Mormon feminism

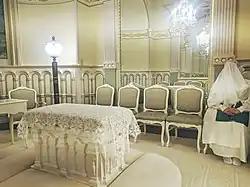
LDS woman in a sealing room wearing temple robes, including a veil.

In 2017, the church announced that its female employees could wear "professional pantsuits and dress slacks" while at work; dresses and skirts had previously been required. It also announced at the same time that women who gave birth while working for the church would receive six weeks of paid maternity leave, and that all new parents regardless of sex would also be given a week of paid leave "to bond with their new child(ren) from birth or adoption."